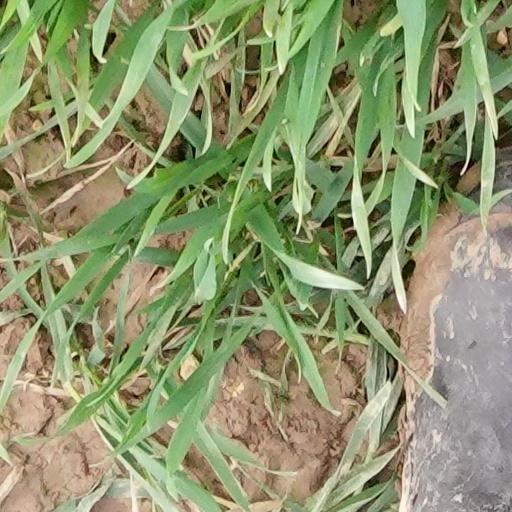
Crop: wheat